History of trams in Leipzig

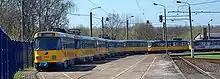
Lausen storage facility

The Lausen storage facility is behind the Lausen terminal. It was opened on 28 September 1986 accommodates today some of the rolling stock used on Lines 1 and 2.